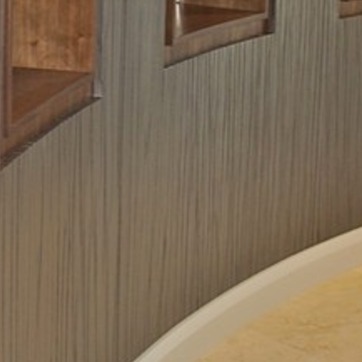
Material: wallpaper